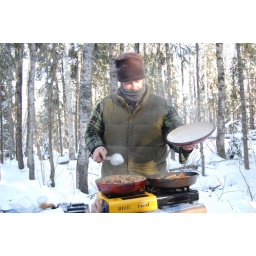
Best lunch ever! Bison short rib and white bean ragu, warmed cornbread, and pound cake fried in butter for dessert.